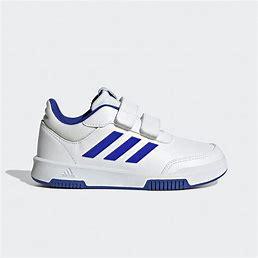
Brand: Adidas
Model: Tensaur Sport Training Hook And Loop